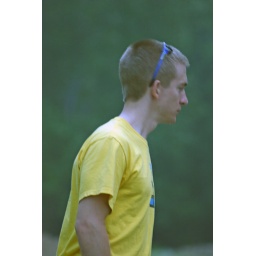
June 1st LR Sprint TRI with the swim in the ski lake and the bike and run on the NLR River trail